Sanam Teri Kasam (2016 film)

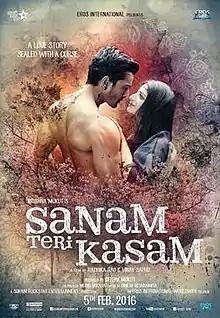
Theatrical release poster

Sanam Teri Kasam is a 2016 Indian Hindi-language romantic drama film written and directed by Radhika Rao and Vinay Sapru. Produced by Deepak Mukut, the film stars Harshvardhan Rane and Mawra Hocane in their Hindi film debuts, with Anurag Sinha, Manish Chaudhari, Murli Sharma and Sudesh Berry.